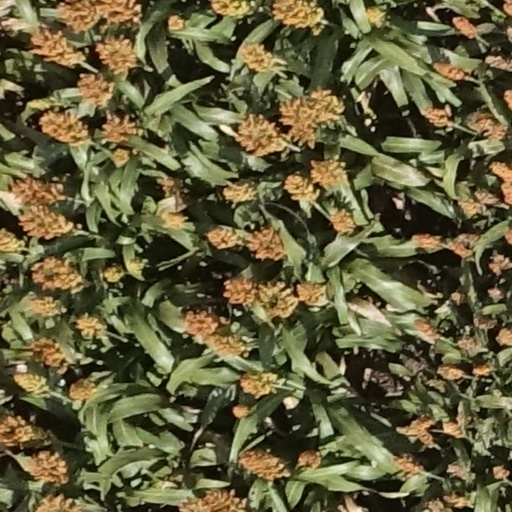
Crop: sorghum